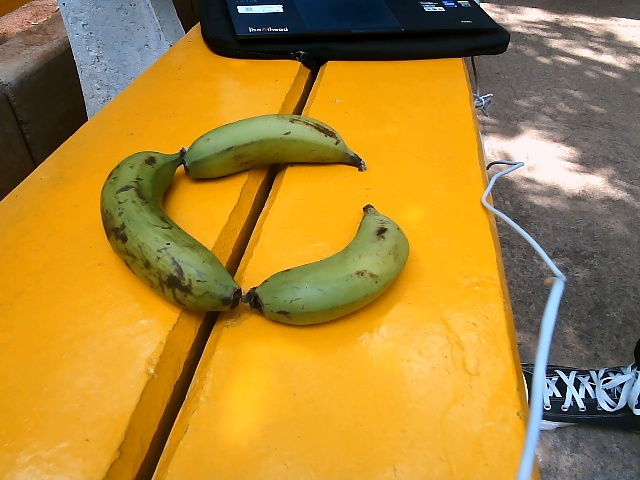
Label: Raw_Banana